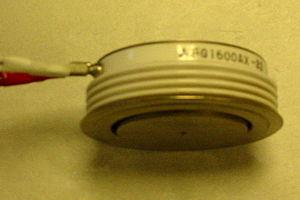
Le thyristor à extinction par la gâchette, c’est-à-dire thyristor blocable par la gâchette. Ce thyristor présente donc un gros avantage sur le thyristor « classique » qui nécessite une interruption du courant principal pour repasser en état « bloqué », puisqu'il peut être commandé à l'ouverture. Il partage avec le thyristor classique la capacité d'être commandé à la fermeture